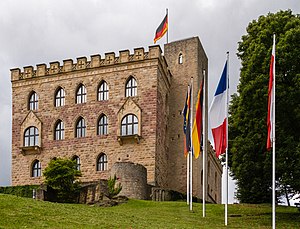
Pfälzerwald / Geografi / Floder
Der er mange slotte og borge i området , her Hambacher Schloss
Pfälzerwald eller Pfälzer Wald) i den tyske delstat Rheinland-Pfalz er det største sammenhængende skovområde i Tyskland. Området er på 177.100 ha eller 1.771 km². Pfälzerwald udgør godt en tredjedel af det samlede areal af regionen Pfalz som skoven har navn efter.